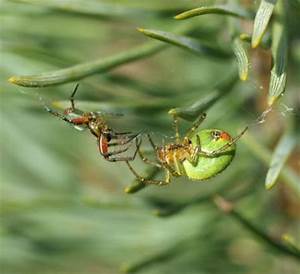
Label: spider